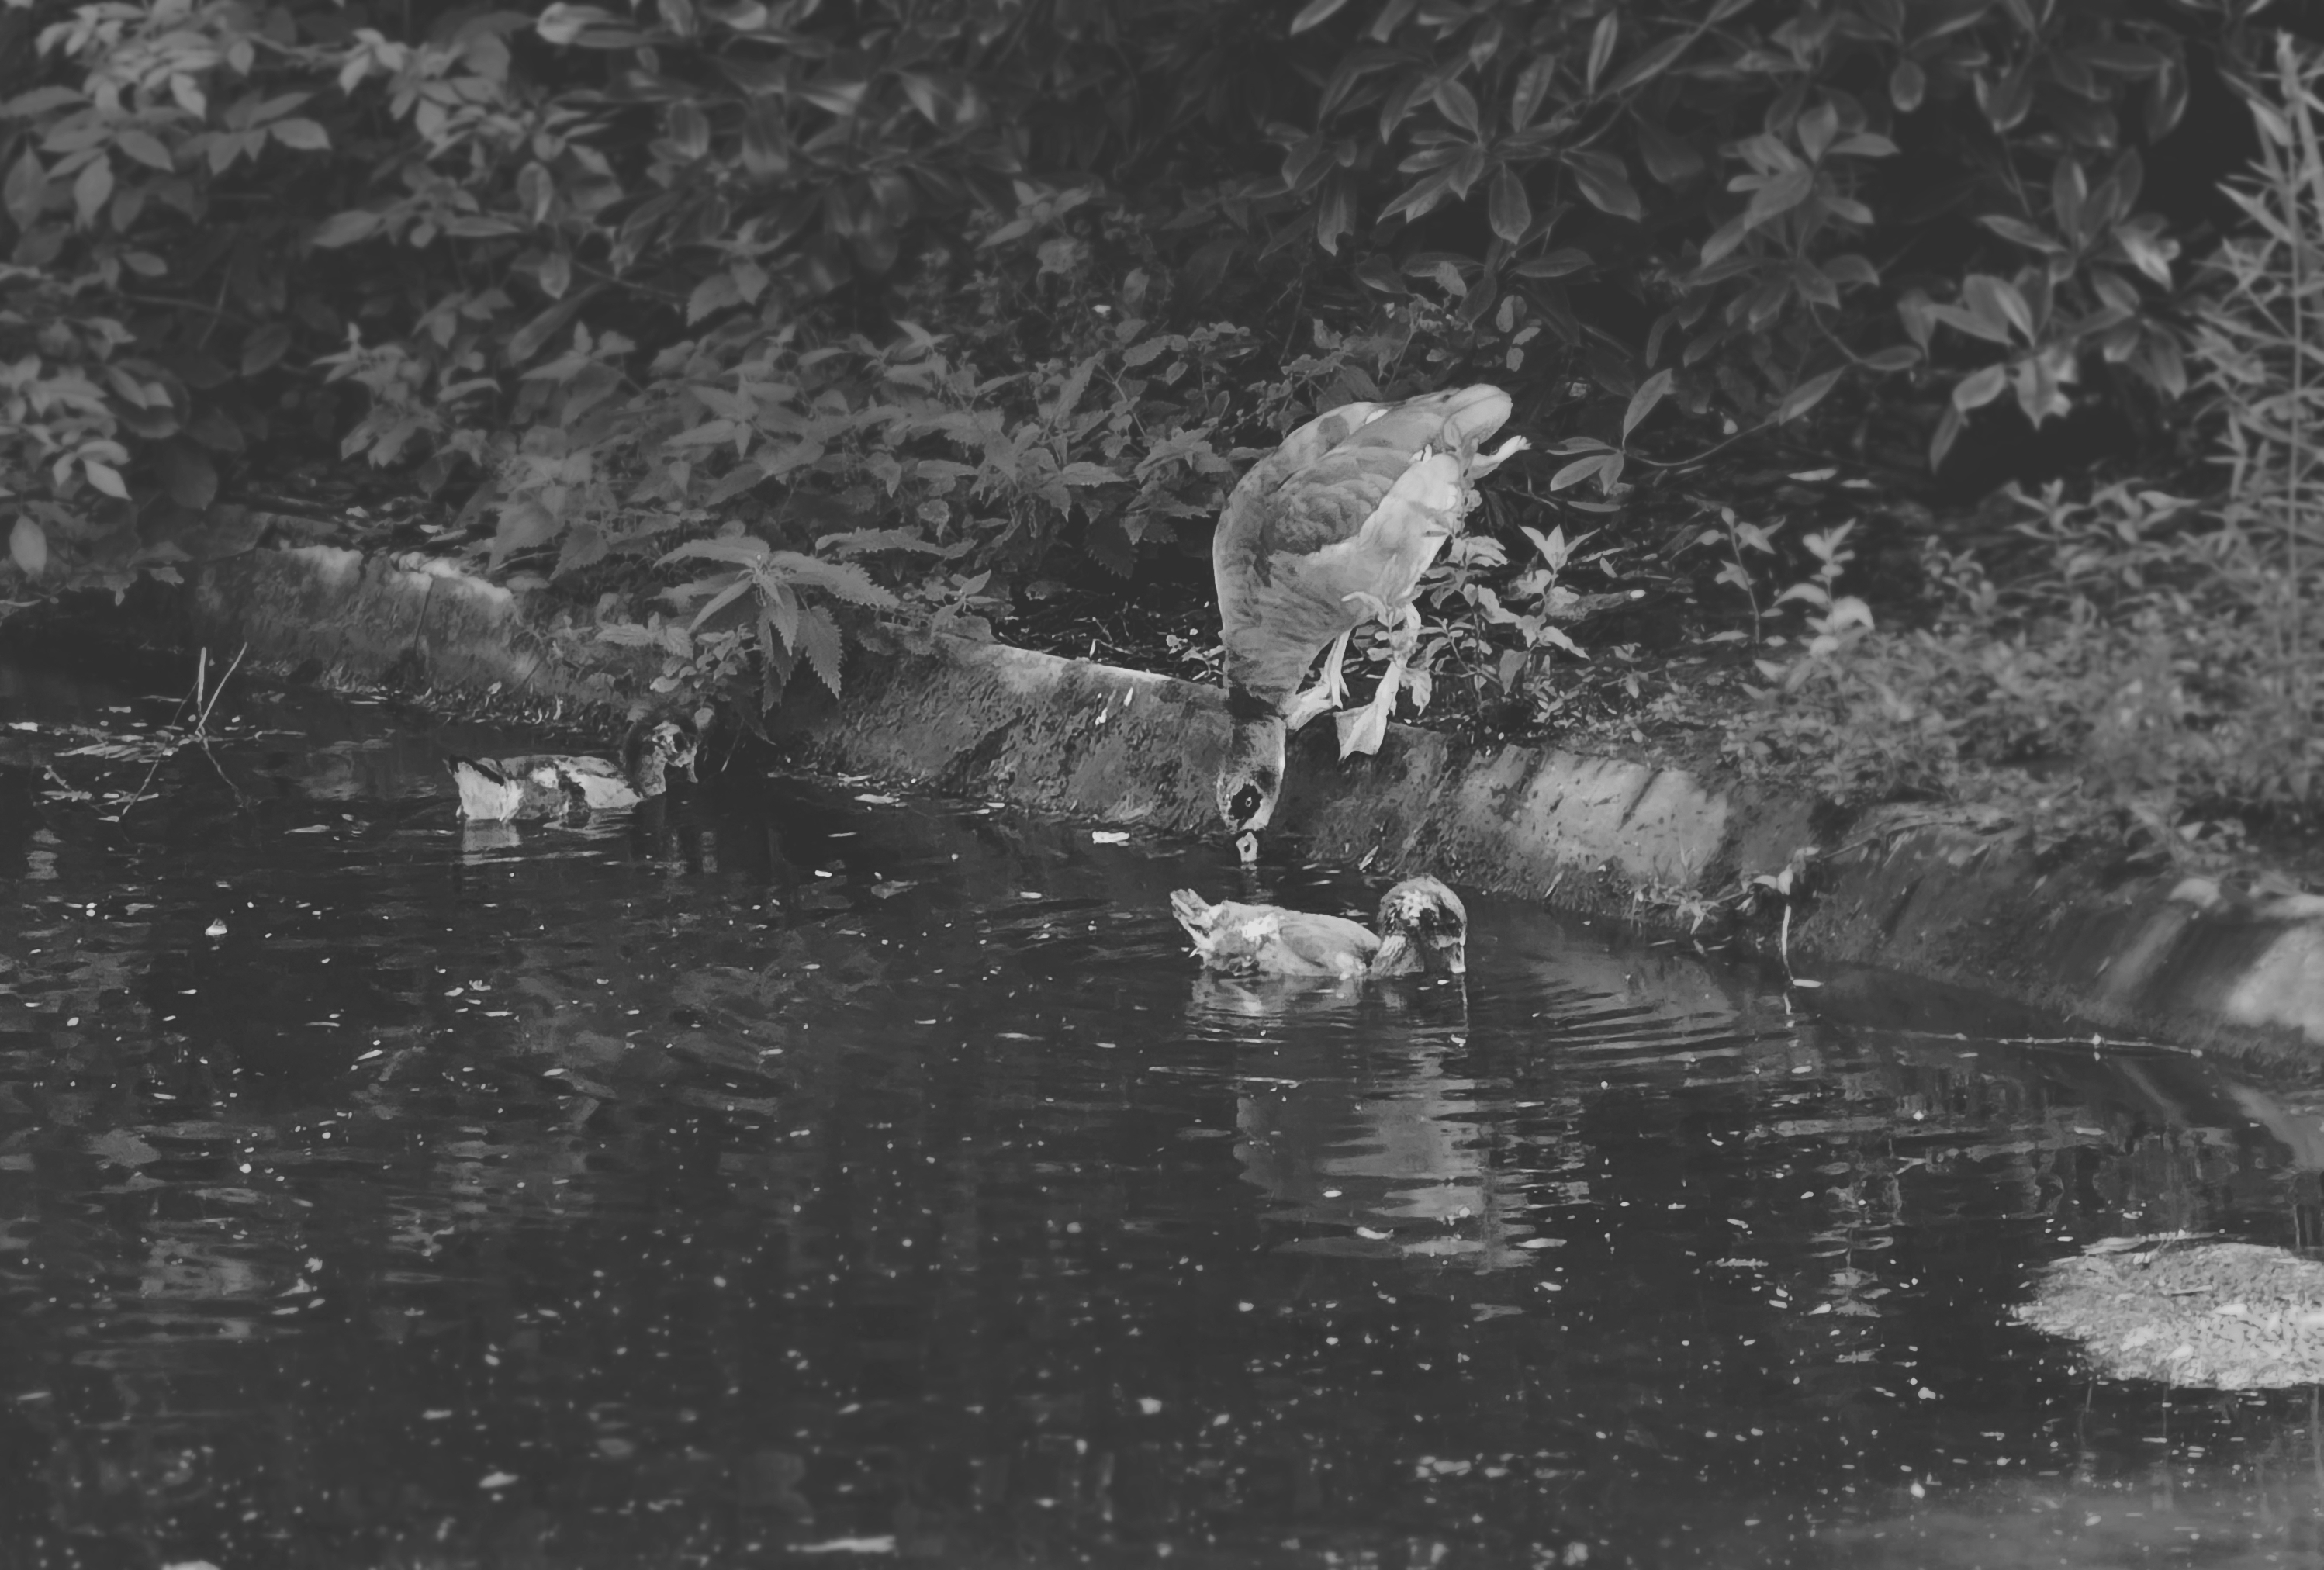
chicks, duck, forest, grass, green, lake, water, plant, black and white, style, beak, tree, monochrome, monochrome photography, natural landscape, wildlife, darkness, wetland, seabird, reflection, rock, landscape, soil, waterfowl, water bird, riparian zone, ducks, geese and swans, stream, jungle, pond, still life photography, winter, bayou, sitting, night